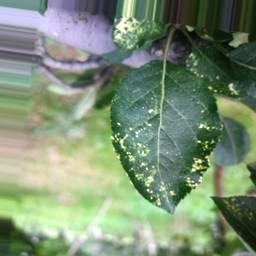
Label: Apple_Mosaic